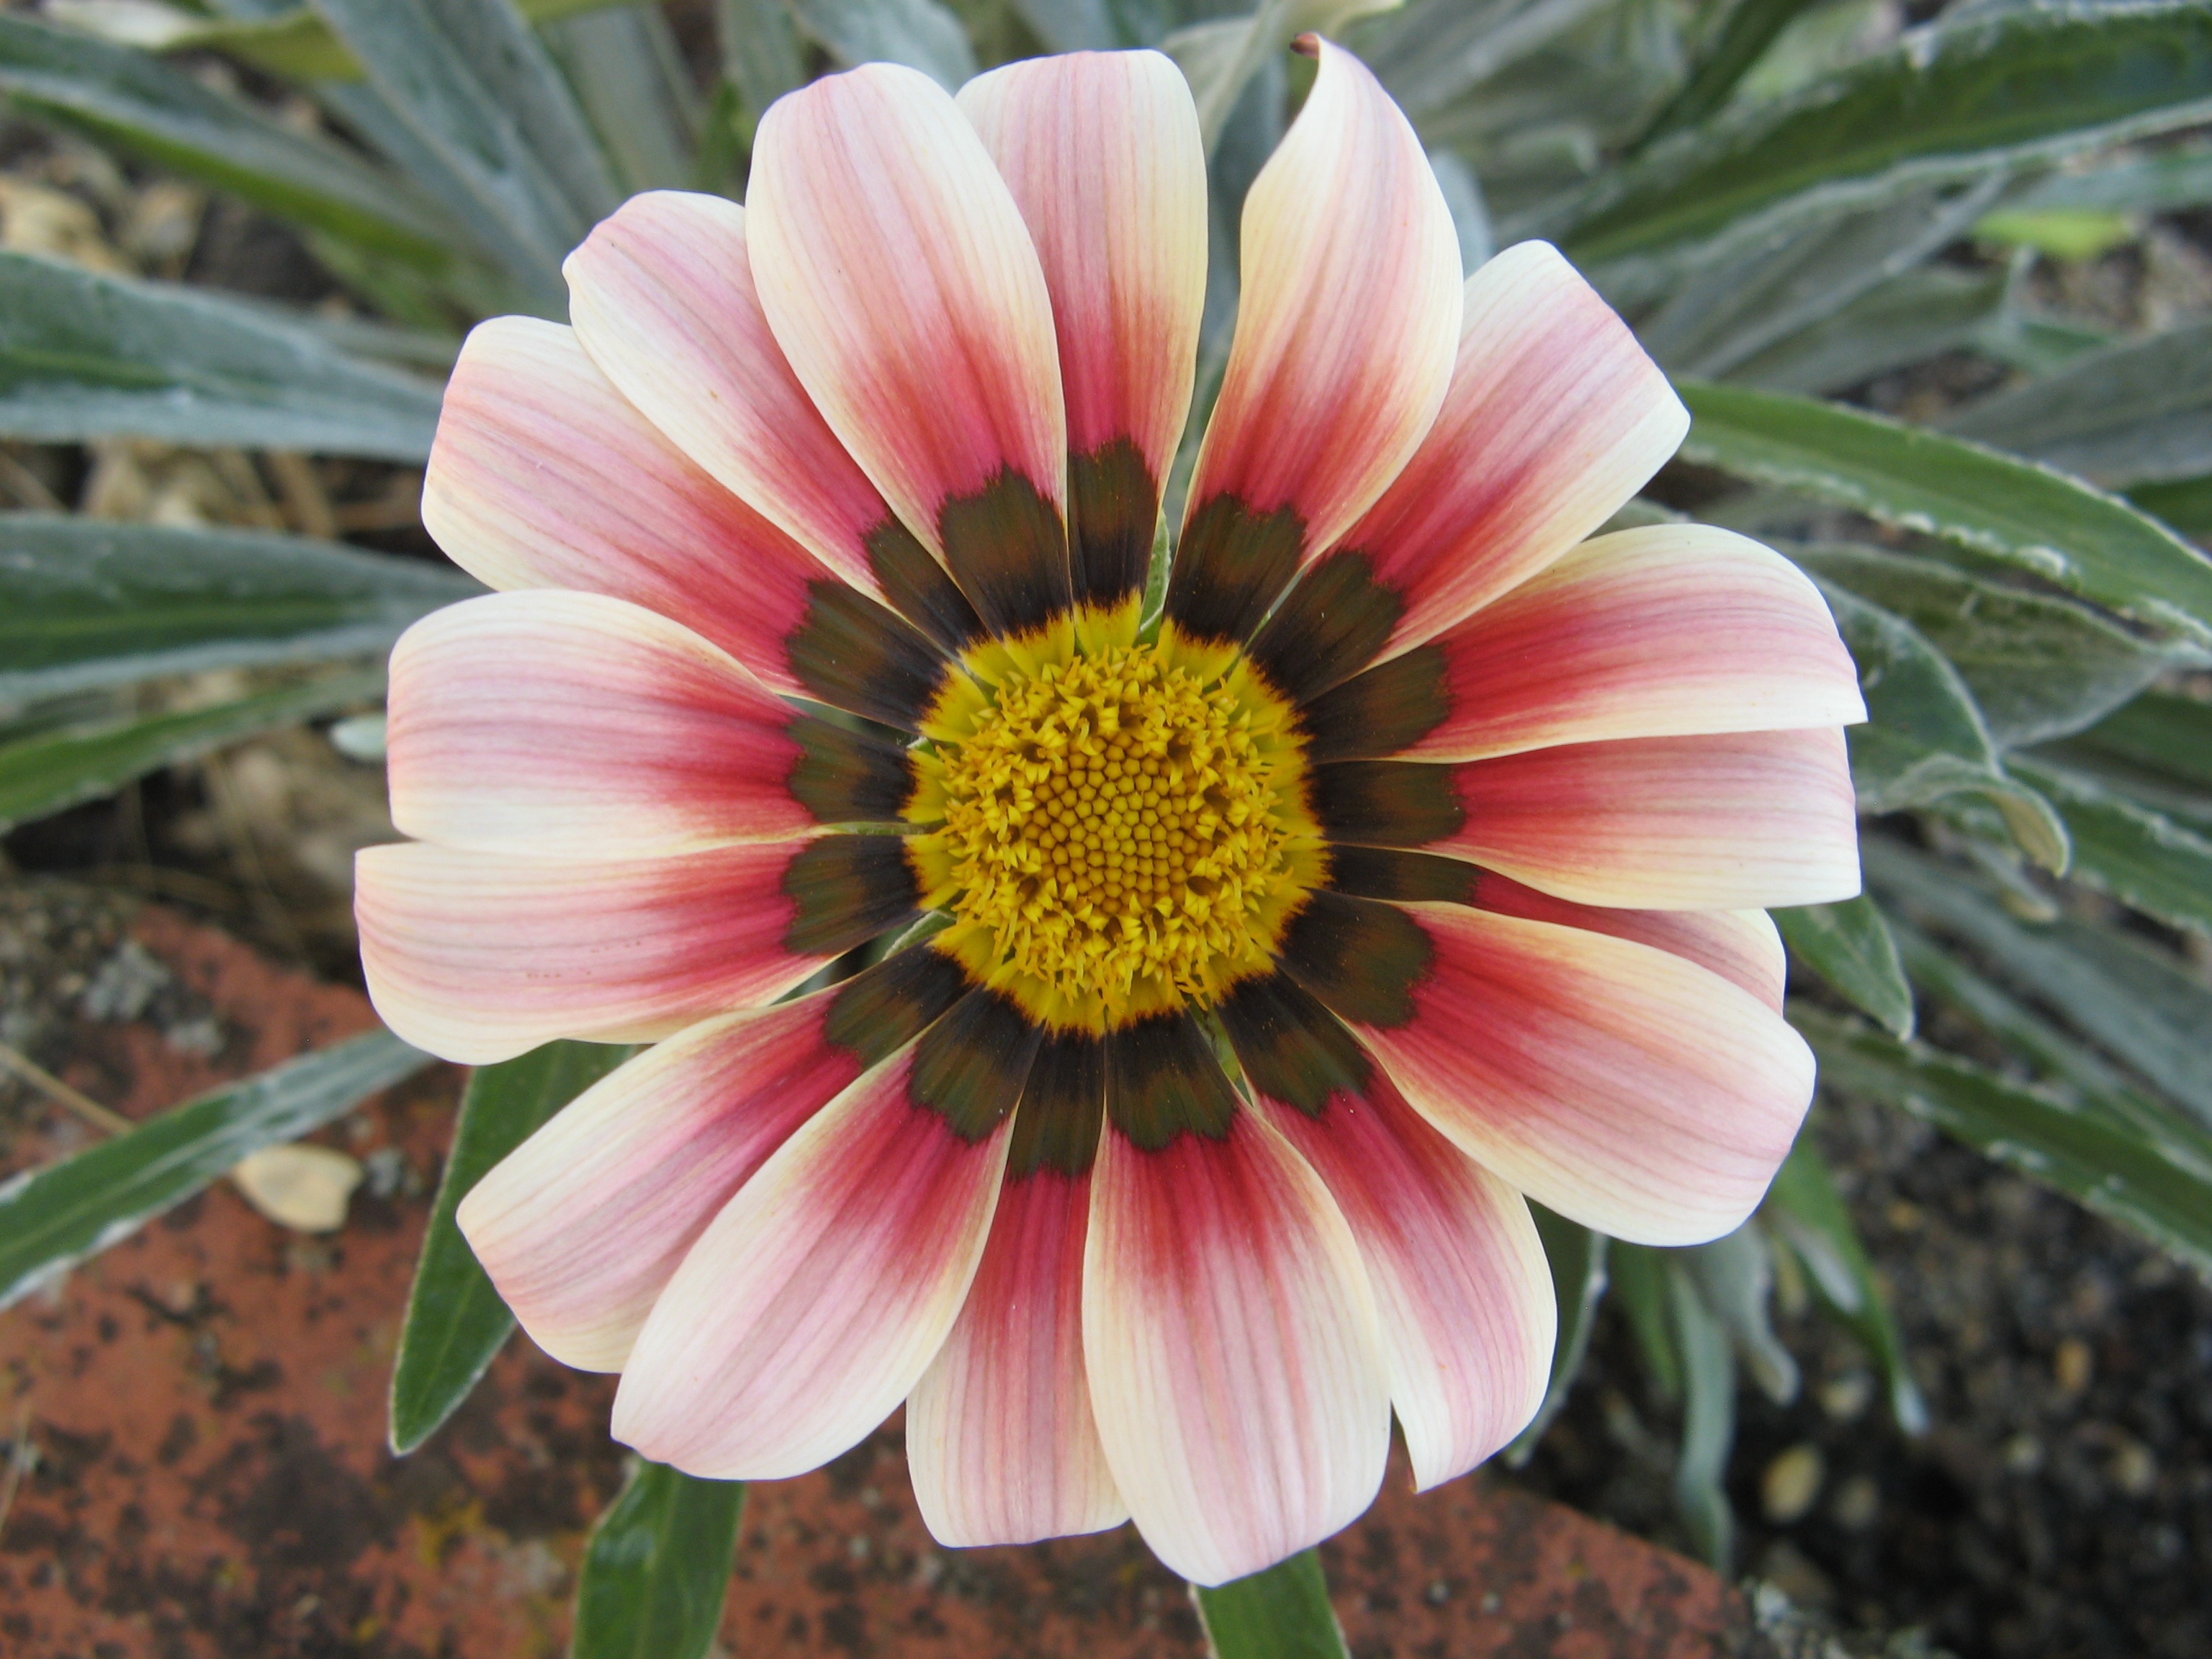
plant, flower, petal, france, botany, flora, wildflower, close up, floristry, macro photography, flowering plant, daisy family, gerbera flower, plant stem, land plant, chatel censoir